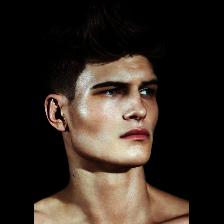
Label: Human